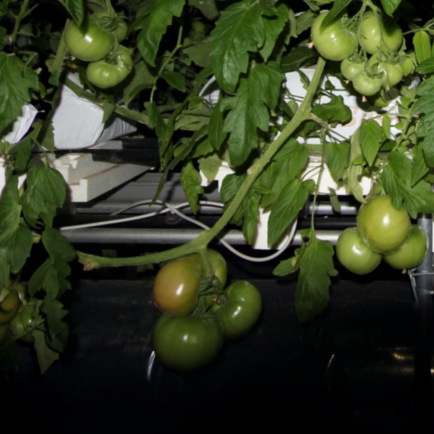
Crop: tomato